Centenary College of Louisiana

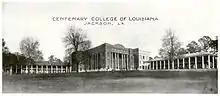
Centenary College in Jackson, Louisiana, circa 1900

Centenary College of Louisiana is the oldest college in Louisiana and is the nation's oldest chartered liberal arts college west of the Mississippi River. Centenary traces its origins to two earlier institutions. In 1825, the Louisiana state legislature issued a charter for the College of Louisiana at Jackson. Its curriculum included courses in English, French, Greek, Latin, logic, rhetoric, ancient and modern history, mathematics, and natural, moral, and political philosophy. In 1839, the Mississippi Conference of the Methodist Episcopal Church, South, established Centenary College, first located in Clinton, Mississippi, then relocated to Brandon Springs. When the College of Louisiana lost the financial support from the state legislature in 1845, Centenary College purchased the facility and moved to Jackson.